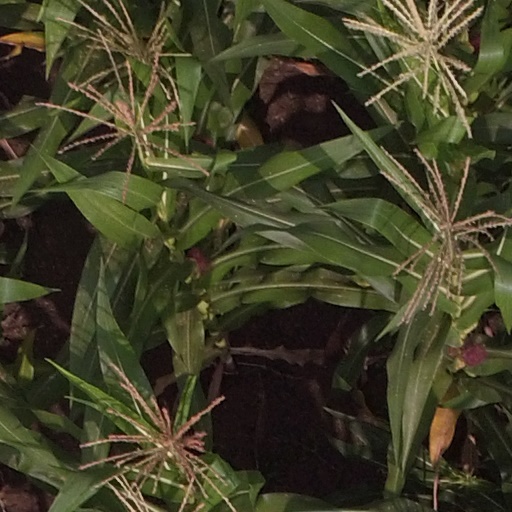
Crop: maize; corn